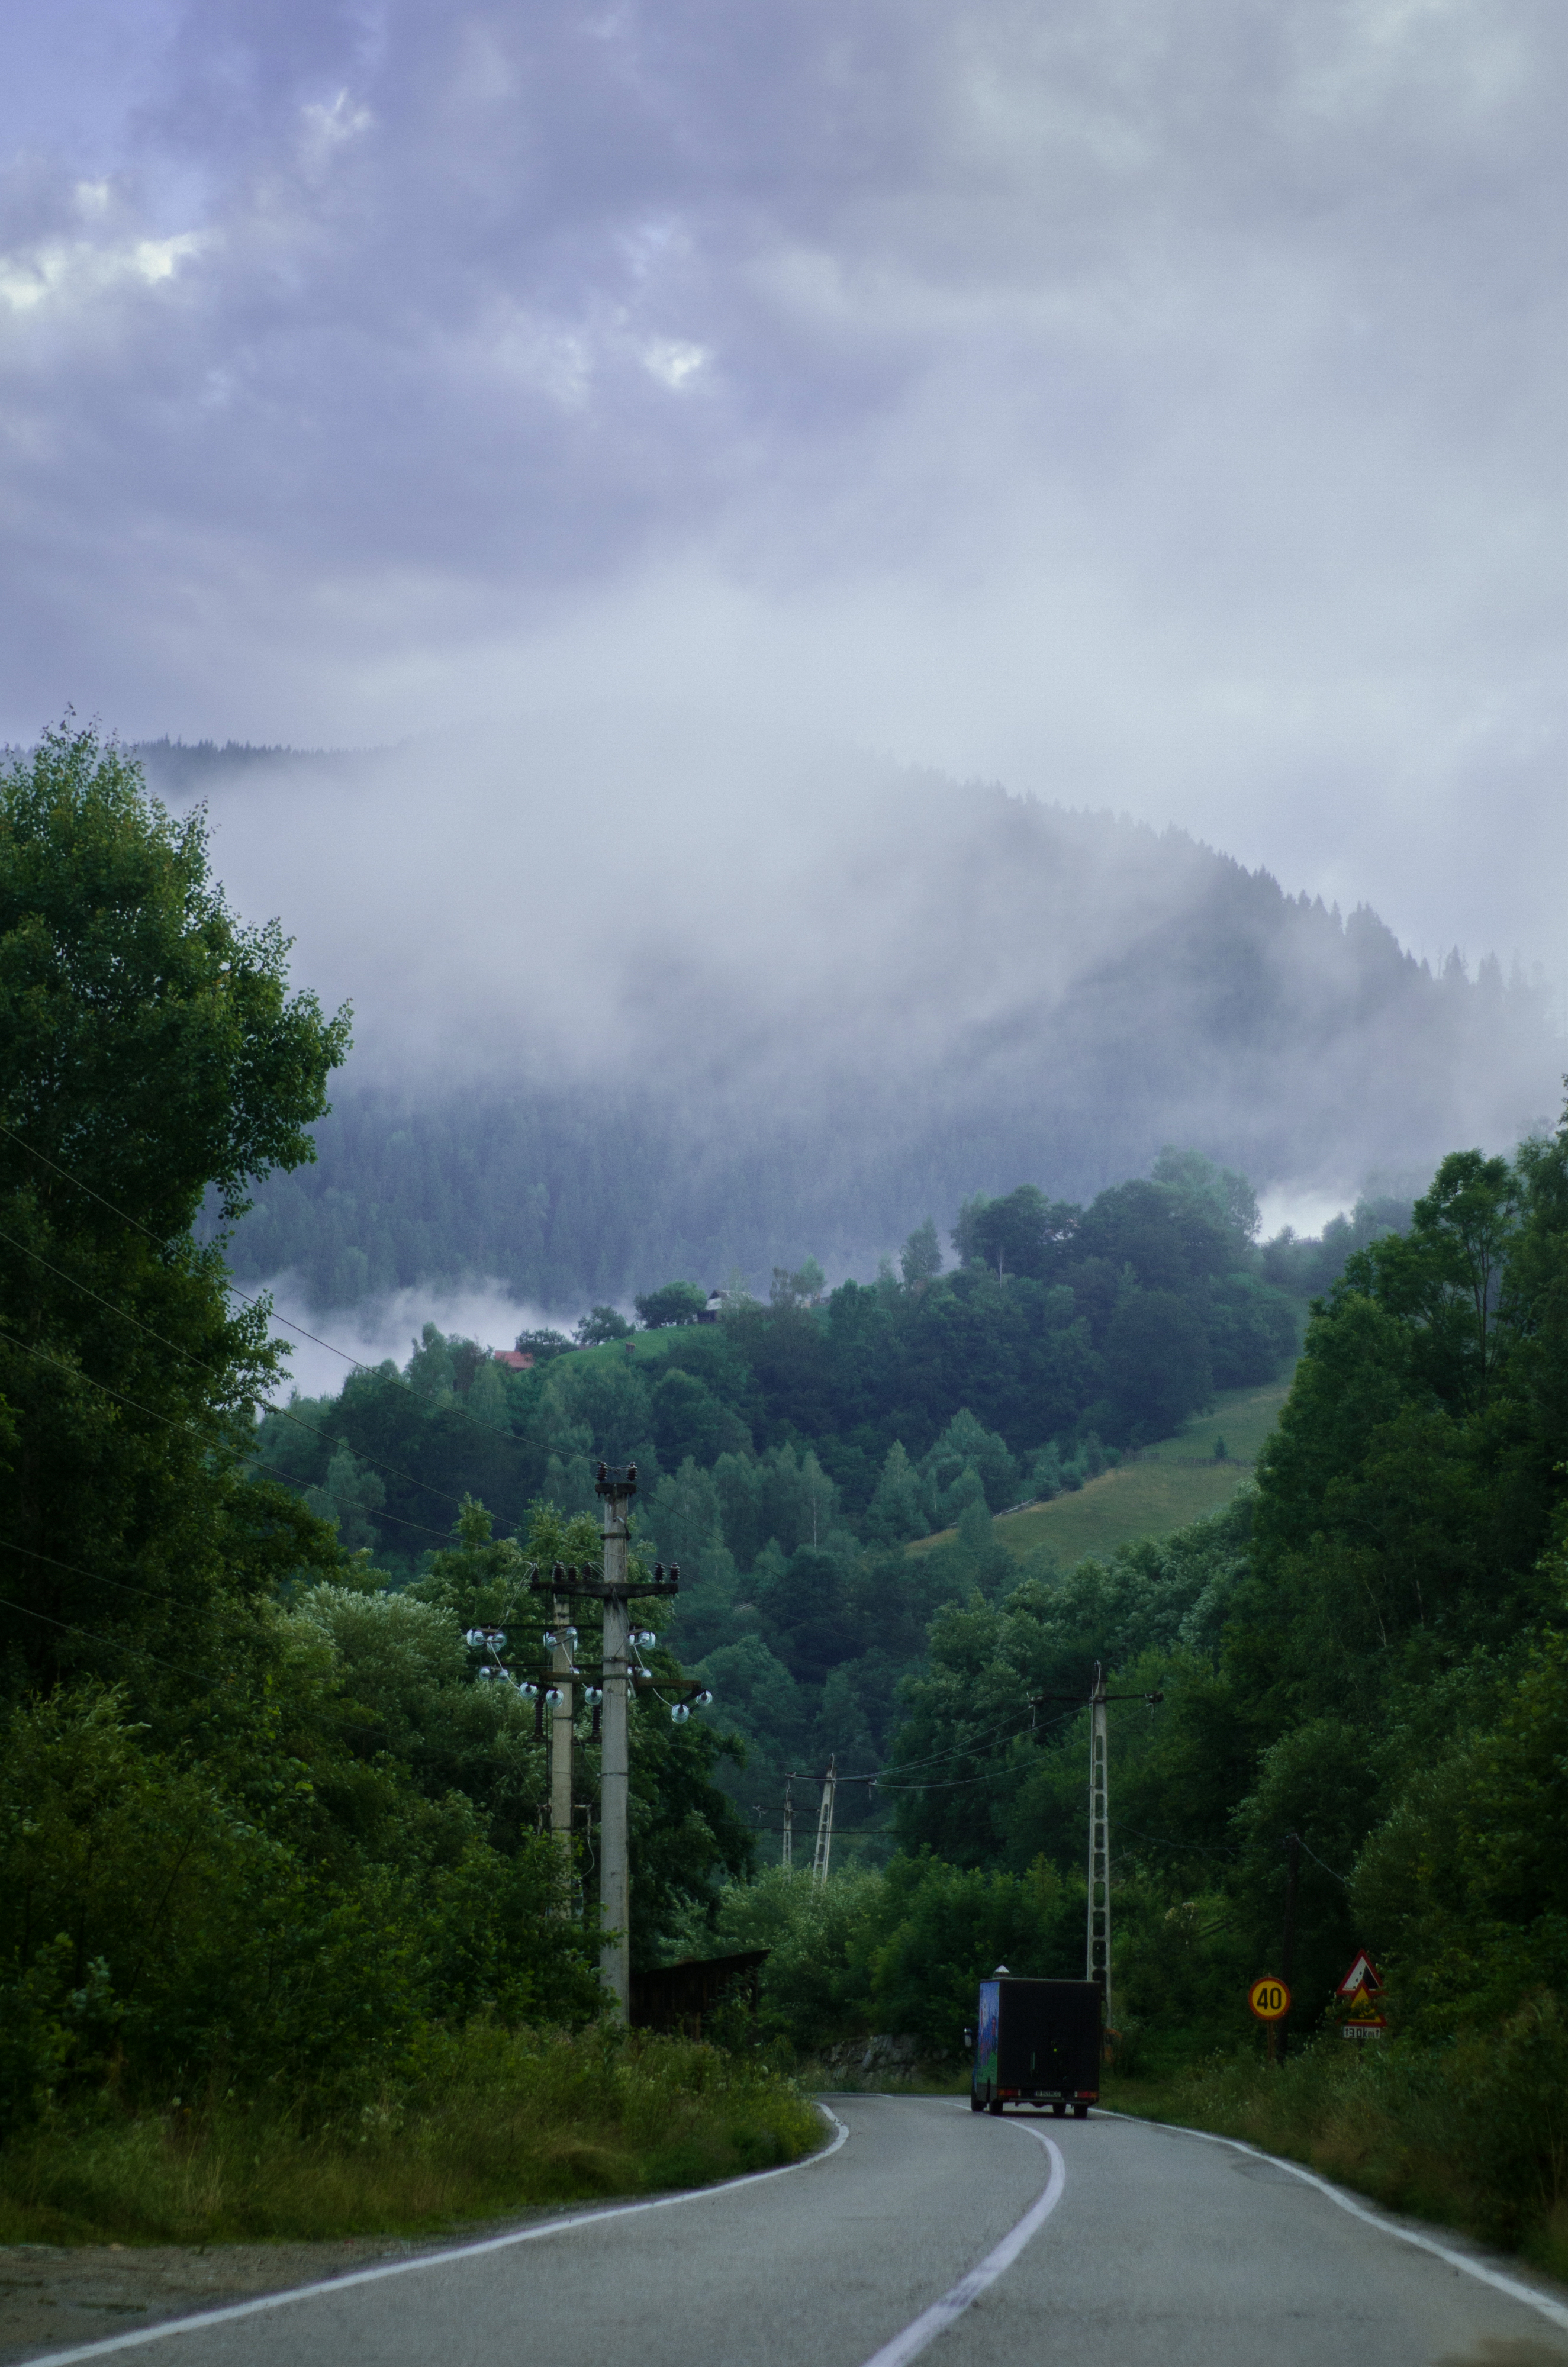
mountains, romania, hippies, traveling, nature, on the road, van, sky, road, cloud, atmospheric phenomenon, highland, hill station, tree, thoroughfare, highway, mountain, road surface, infrastructure, geological phenomenon, hill, mountain range, rainforest, mist, road trip, forest, asphalt, meteorological phenomenon, cumulus, plant, lane, fog, jungle